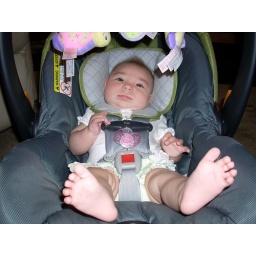
Caroline in her car seat